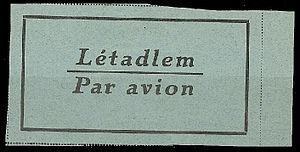
Par avion